Pelagic fish

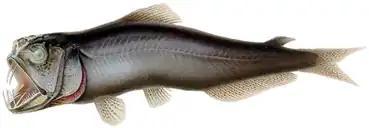
Most of the rest of the mesopelagic fishes are ambush predators, such as this sabertooth fish. The sabertooth uses its telescopic, upward-pointing eyes to pick out prey silhouetted against the gloom above. Their recurved teeth prevent a captured fish from backing out.

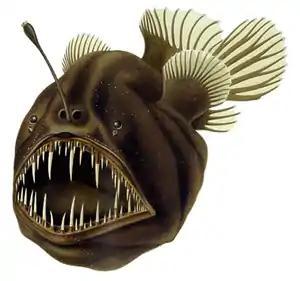
The humpback anglerfish is a bathypelagic ambush predator, which attracts prey with a bioluminescent lure. It can ingest prey larger than itself, which it swallows with an inrush of water when it opens its mouth.

Below the epipelagic zone, conditions change rapidly. Between 200 metres and approximately 1000 metres, light continues to fade until darkness is nearly complete. Temperatures fall through a thermocline to temperatures between and . This is the twilight or mesopelagic zone. Pressure continues to increase, at the rate of one atmosphere every 10 metres, while nutrient concentrations fall, along with dissolved oxygen and the rate at which the water circulates.